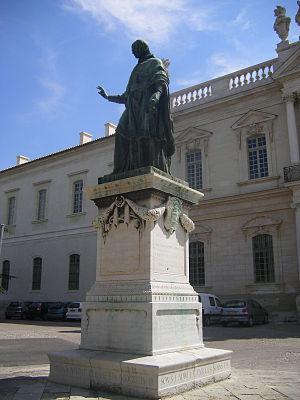
Joseph-Dominique d'Inguimbert, en religion dom Malachie, né à Carpentras le 27 août 1683 et mort à Carpentras le 6 septembre 1757, prélat et bibliothécaire, fut évêque de Carpentras de 1735 à 1754, et recteur du Comtat Venaissin en 1745.
Cet article recense les œuvres d'art dans l'espace public de Vaucluse, en France.